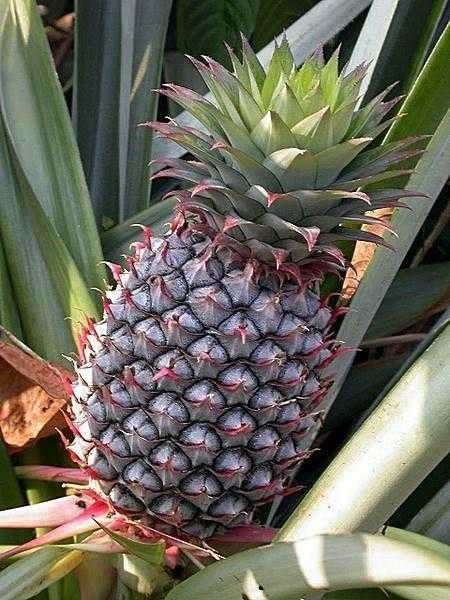
Label: Pineapple